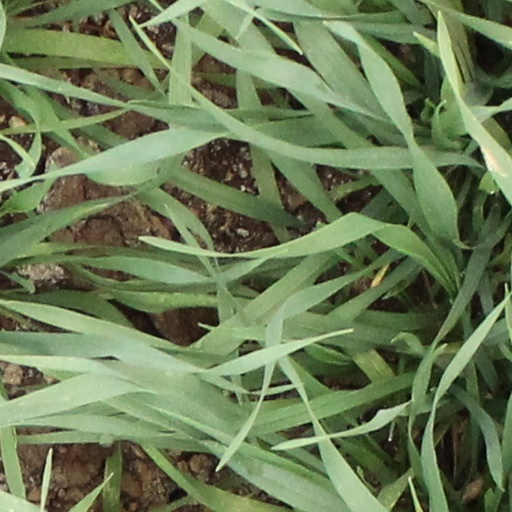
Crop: wheat